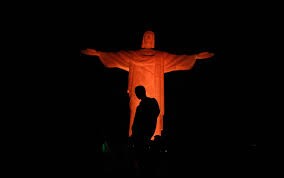
Landmark: Christ the Reedemer